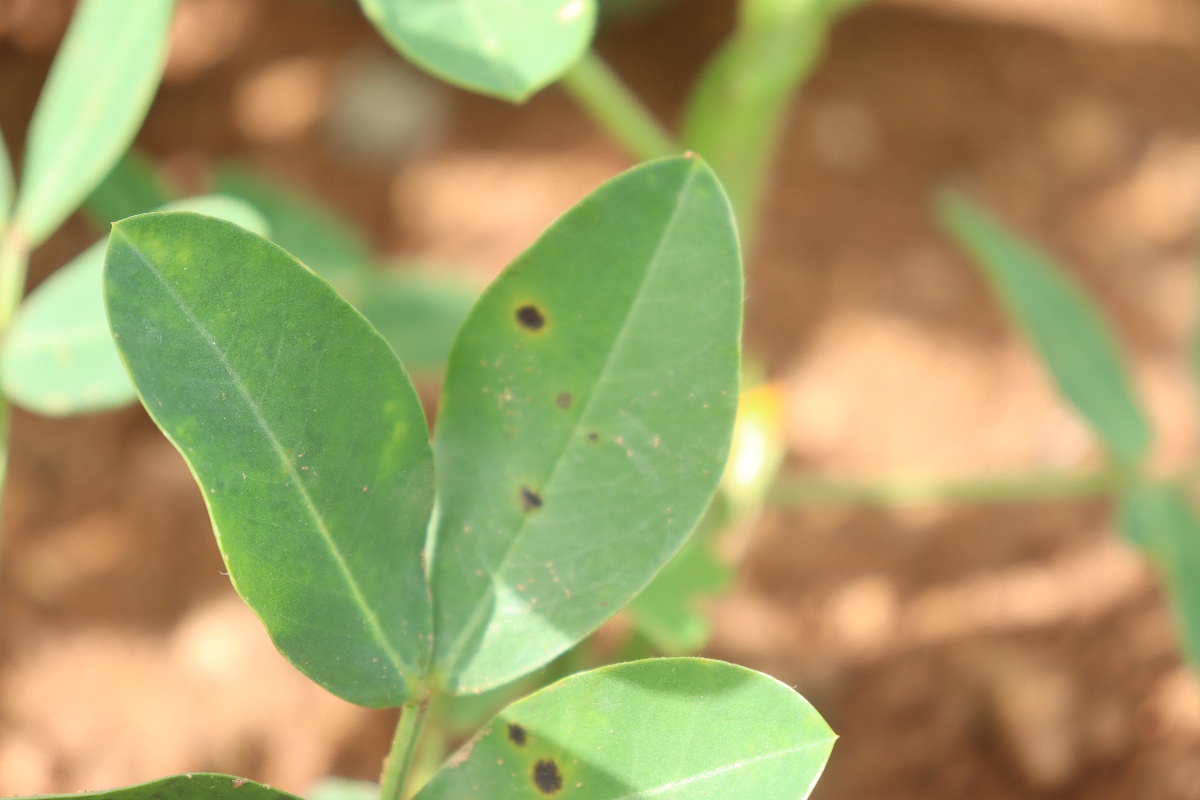
Label: early_leaf_spot